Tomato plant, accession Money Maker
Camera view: tilt-top (135 deg); turntable rotation: 150 degrees
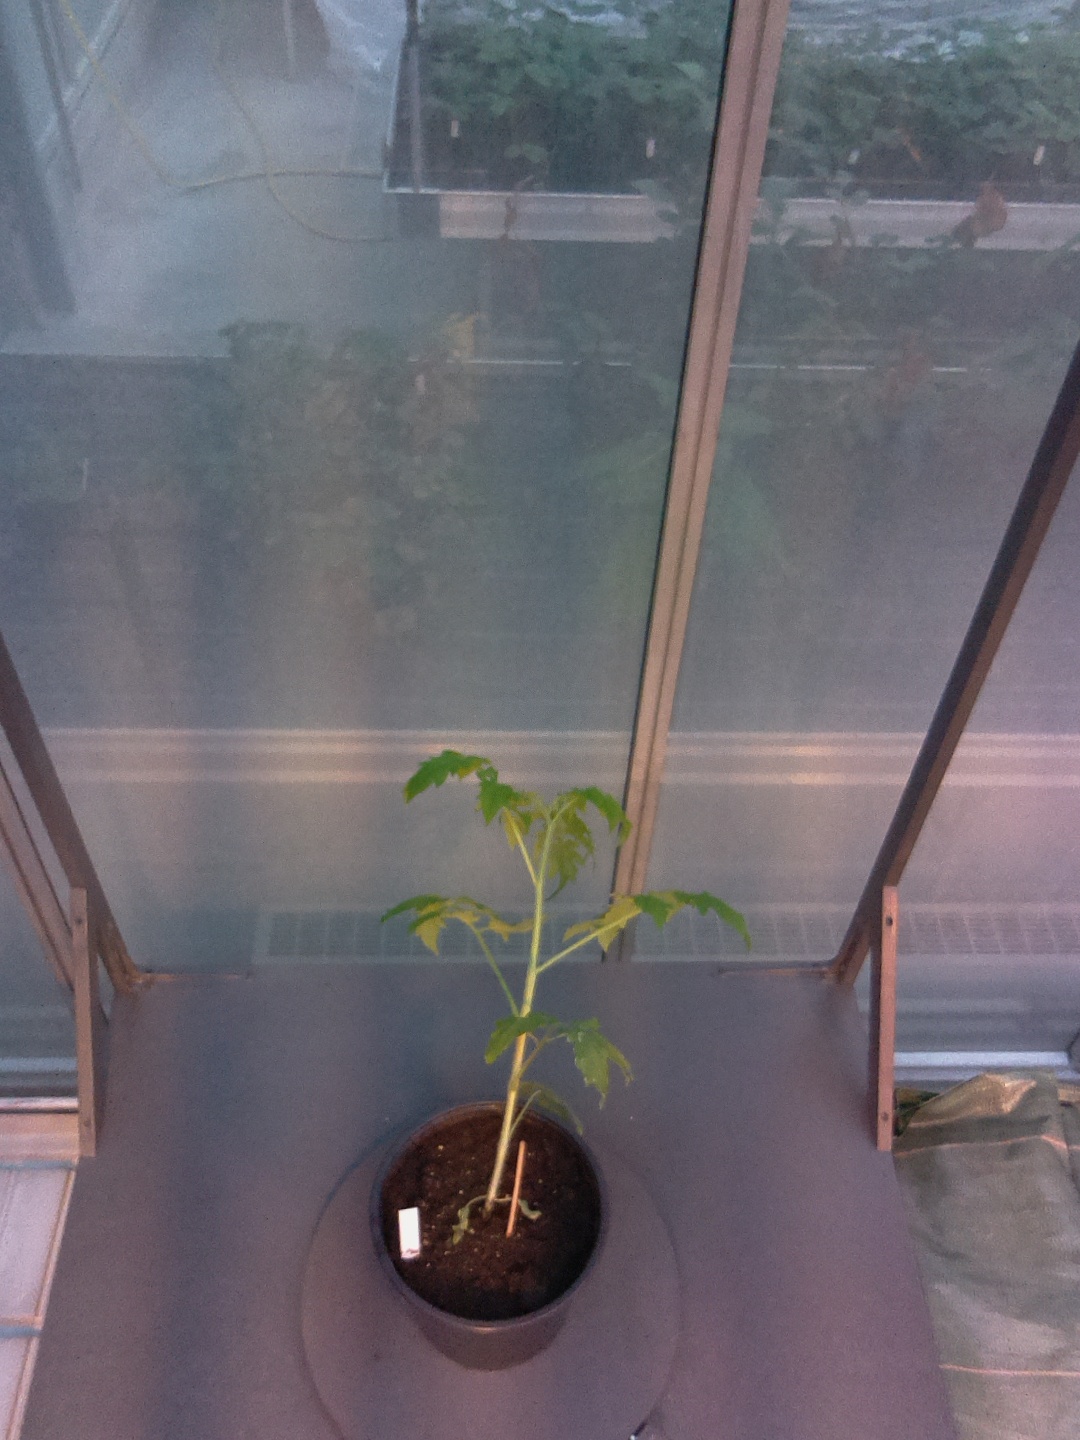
BBCH growth stage 14: 8 of true leaves visible